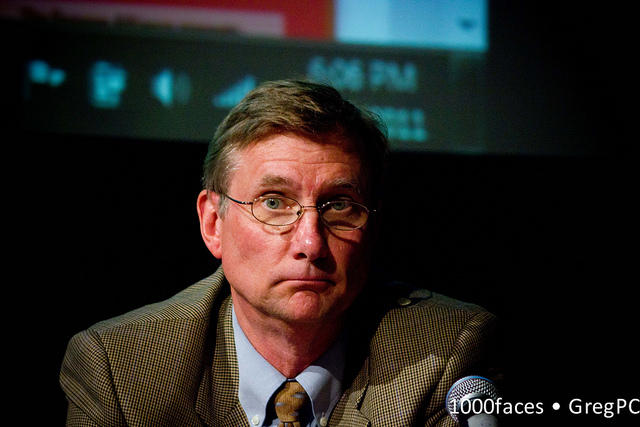
user: Given an image and a question. Answer the question in a short answer. Question: When would he wear these types of clothes? Short Answer:
assistant: interview